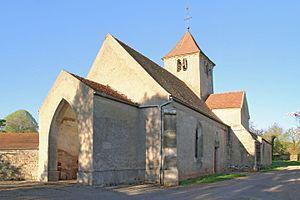
Façade et porche de l'église Sainte-Croix de Thoste
Thoste est une commune française située dans le département de la Côte-d'Or en région Bourgogne-Franche-Comté.